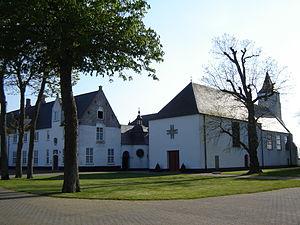
Godelieve de Gistel, née en 1045 à Wierre-Effroy et morte le 6 juillet 1070 à
L'abbaye Sainte-Godelieve de Gistel ou abbaye Ten Putte rassemblait, avant 2007, neuf moniales bénédictines. Elle est située à Gistel, commune située à 11 km d'Ostende, en Belgique, dans la province de Flandre-Occidentale. Elle faisait partie de la congrégation de Subiaco, mais depuis 2007, l'abbaye est occupée par des religieux de la nouvelle congrégation Mère de la Paix.
Cet article présente la liste des prieurés en Belgique. Pour mémoire, un prieuré a une vocation monastique et est placé sous l'autorité d'un prieur. Il est le plus souvent subordonné à une abbaye plus importante. La présente liste, par ordre alphabétique, comprend tous les prieurés de Belgique, passés ou toujours en activité, indépendants comme dépendants d'une abbaye. Elle indique, en outre, pour chaque édifice religieux, sur trois ou quatre lignes, sa localisation, la date et l'origine de sa fondation, son ordre religieux de rattachement et la situation actuelle de l'édifice.
La liste des monastères en Belgique a pour but de recenser, sur le territoire de la Belgique, tous les monastères, c'est-à-dire ceux qui correspondent à des chartreuses, des abbayes ou des prieurés, mais aussi ceux qui le sont au sens strict. Il est précisé à chaque fois :